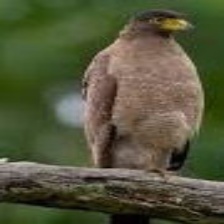
Species: CRESTED SERPENT EAGLE
Scientific name: SPILORNIS CHEELA